Suspiria

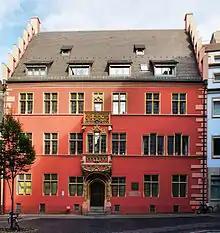
The façade of The Whale House in Freiburg was replicated for the film.

The majority of "Suspiria" was shot at De Paoli studios in Rome, where key exterior sets (including the façade of the academy) were constructed. Actress Harper described the film shoot as "very, very focused", as Argento "knew exactly what he was looking for". The façade of the academy was replicated on a soundstage from the real-life Whale House in Freiburg. Additional photography took place in Munich, including Daniel's death scene in the "Königsplatz" square, as well as the opening scene of the film, which was shot on location at the Munich-Riem Airport (closed in 1992). The scene in which Suzy meets with Dr. Mandel was filmed outside the BMW Headquarters building in Munich.